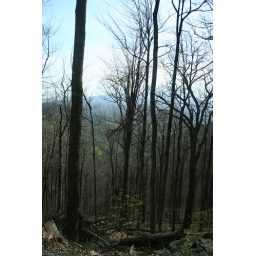
blue ridge parkway - near blowing rock nc - april 2009